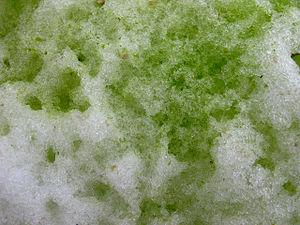
Chlamydomonas nivalis (Antarctique) 2009
Chlamydomonas nivalis est une espèce d’algues vertes unicellulaire du genre Chlamydomonas qui appartient au groupe des « Algues des neiges ». En plus de la chlorophylle, elle contient un pigment rouge de type caroténoïde qui lui donne une couleur rougeâtre. Présente dans la neige, elle donne à cette dernière une coloration rouge à rose.
L'île Galindez est une île de la péninsule Antarctique de 0,8 km de long, située dans l'archipel Argentine, lui-même compris dans l'archipel Wilhelm.
L'Antarctique, parfois appelé « le Continent Austral » ou « le Continent Blanc », est le continent le plus méridional de la Terre. Situé autour du pôle Sud, il est entouré des océans Atlantique, Indien et Pacifique et des mers de Ross et de Weddell. Il forme le cœur de la région antarctique qui inclut également les parties émergées du plateau des Kerguelen ainsi que d'autres territoires insulaires de la plaque antarctique plus ou moins proches. L'ensemble de ces territoires, qui partagent des caractéristiques écologiques communes, constitue l'écozone antarctique.